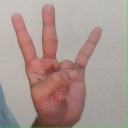
अक्षर: क्ष